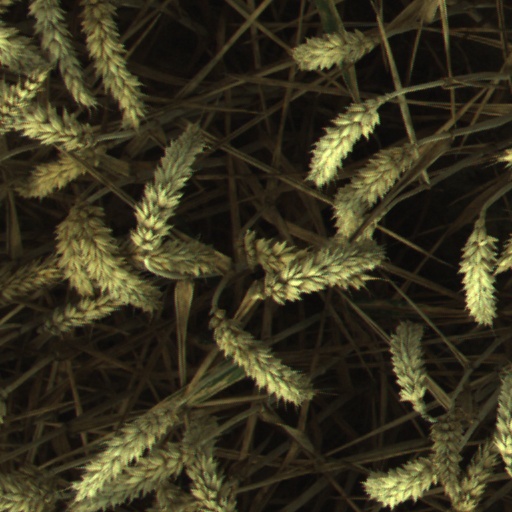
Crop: wheat